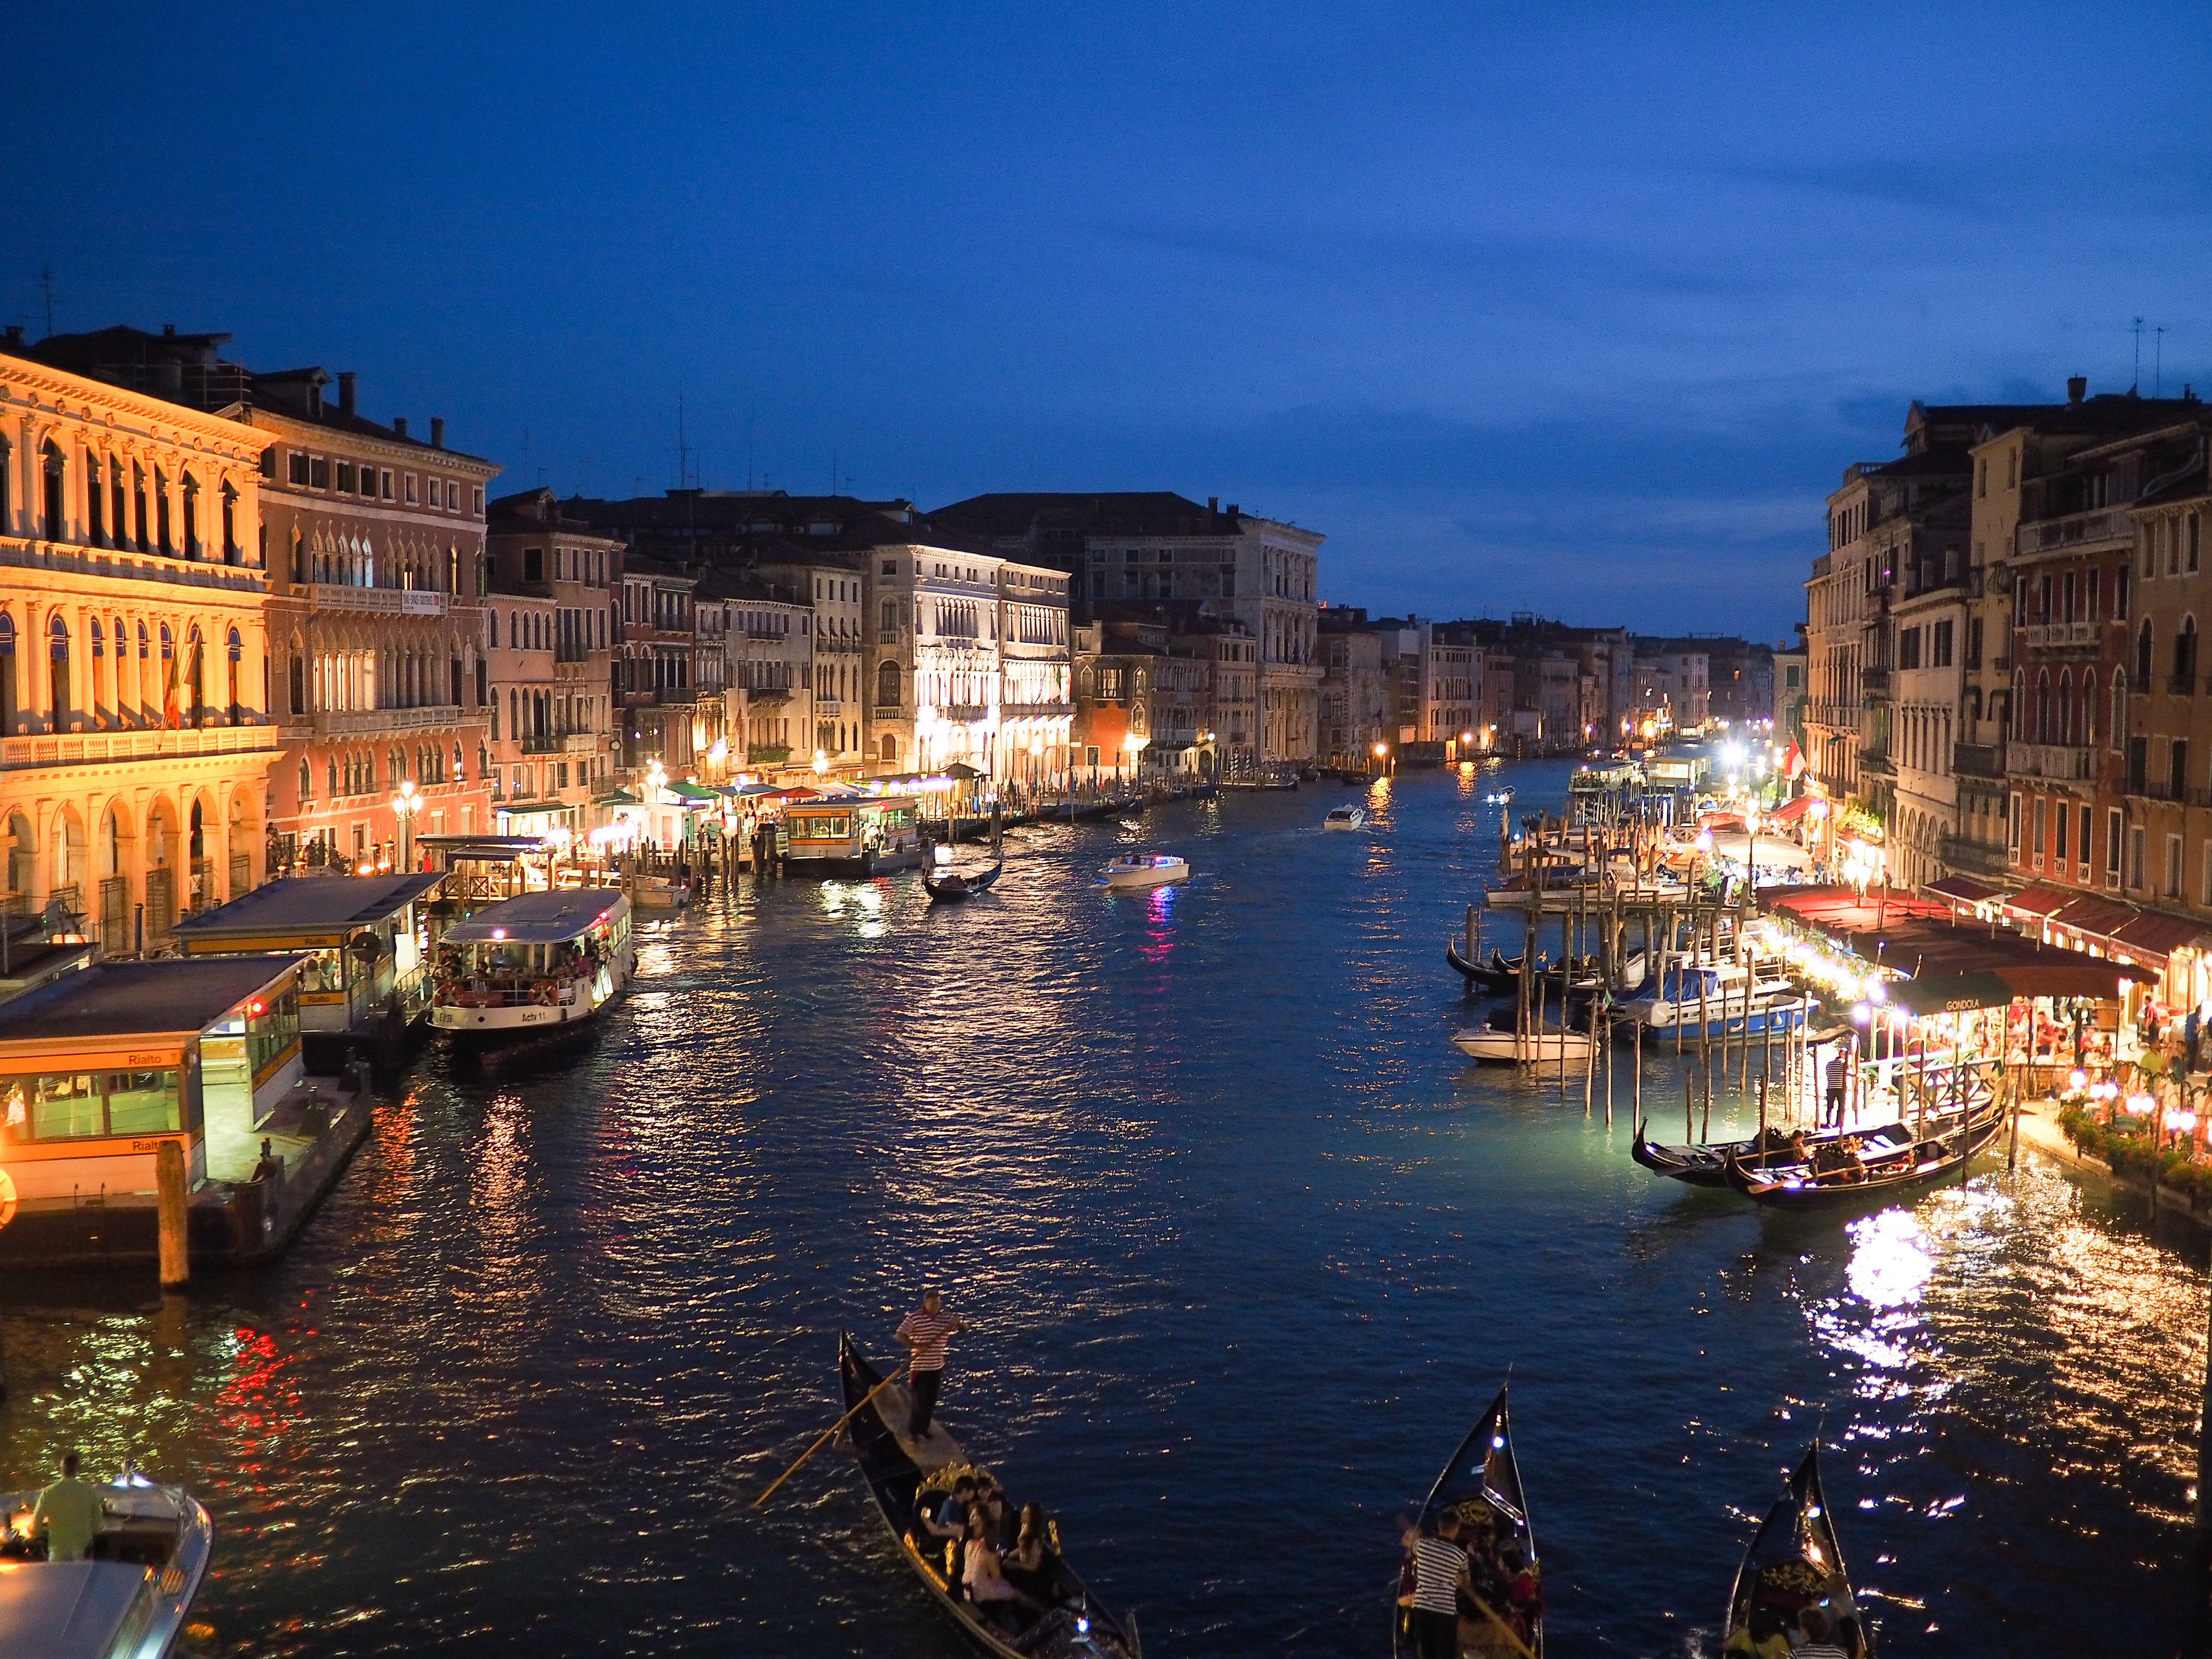
sea, water, boat, night, town, river, canal, cityscape, dusk, evening, reflection, vehicle, harbor, tourism, waterway, body of water, gondola